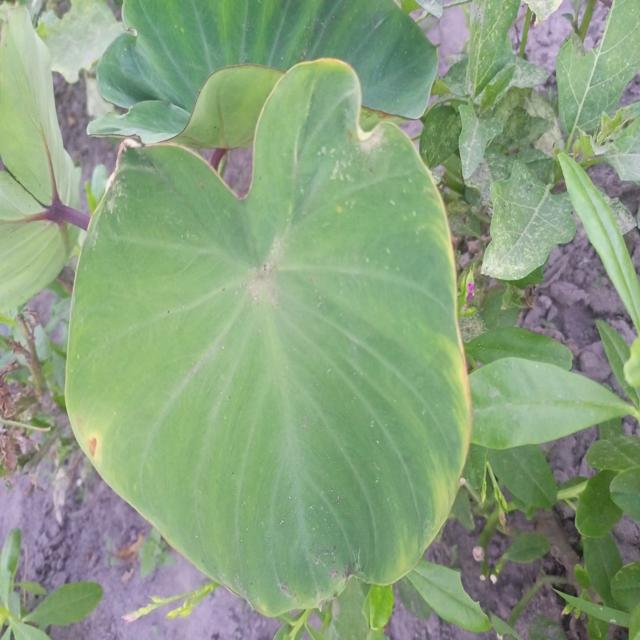
Label: Early_Blight